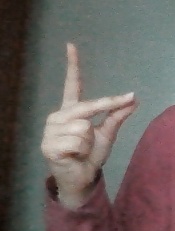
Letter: ta